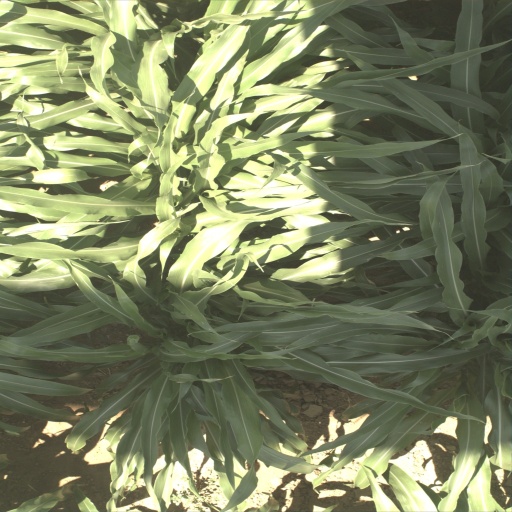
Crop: sorghum